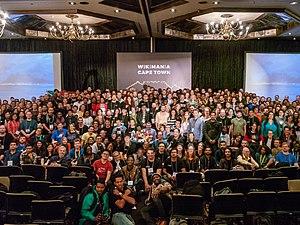
Wikimania est une conférence internationale rassemblant chaque année des personnes intéressées par les projets hébergés par la fondation Wikimedia et le mouvement Wikimédia en général.